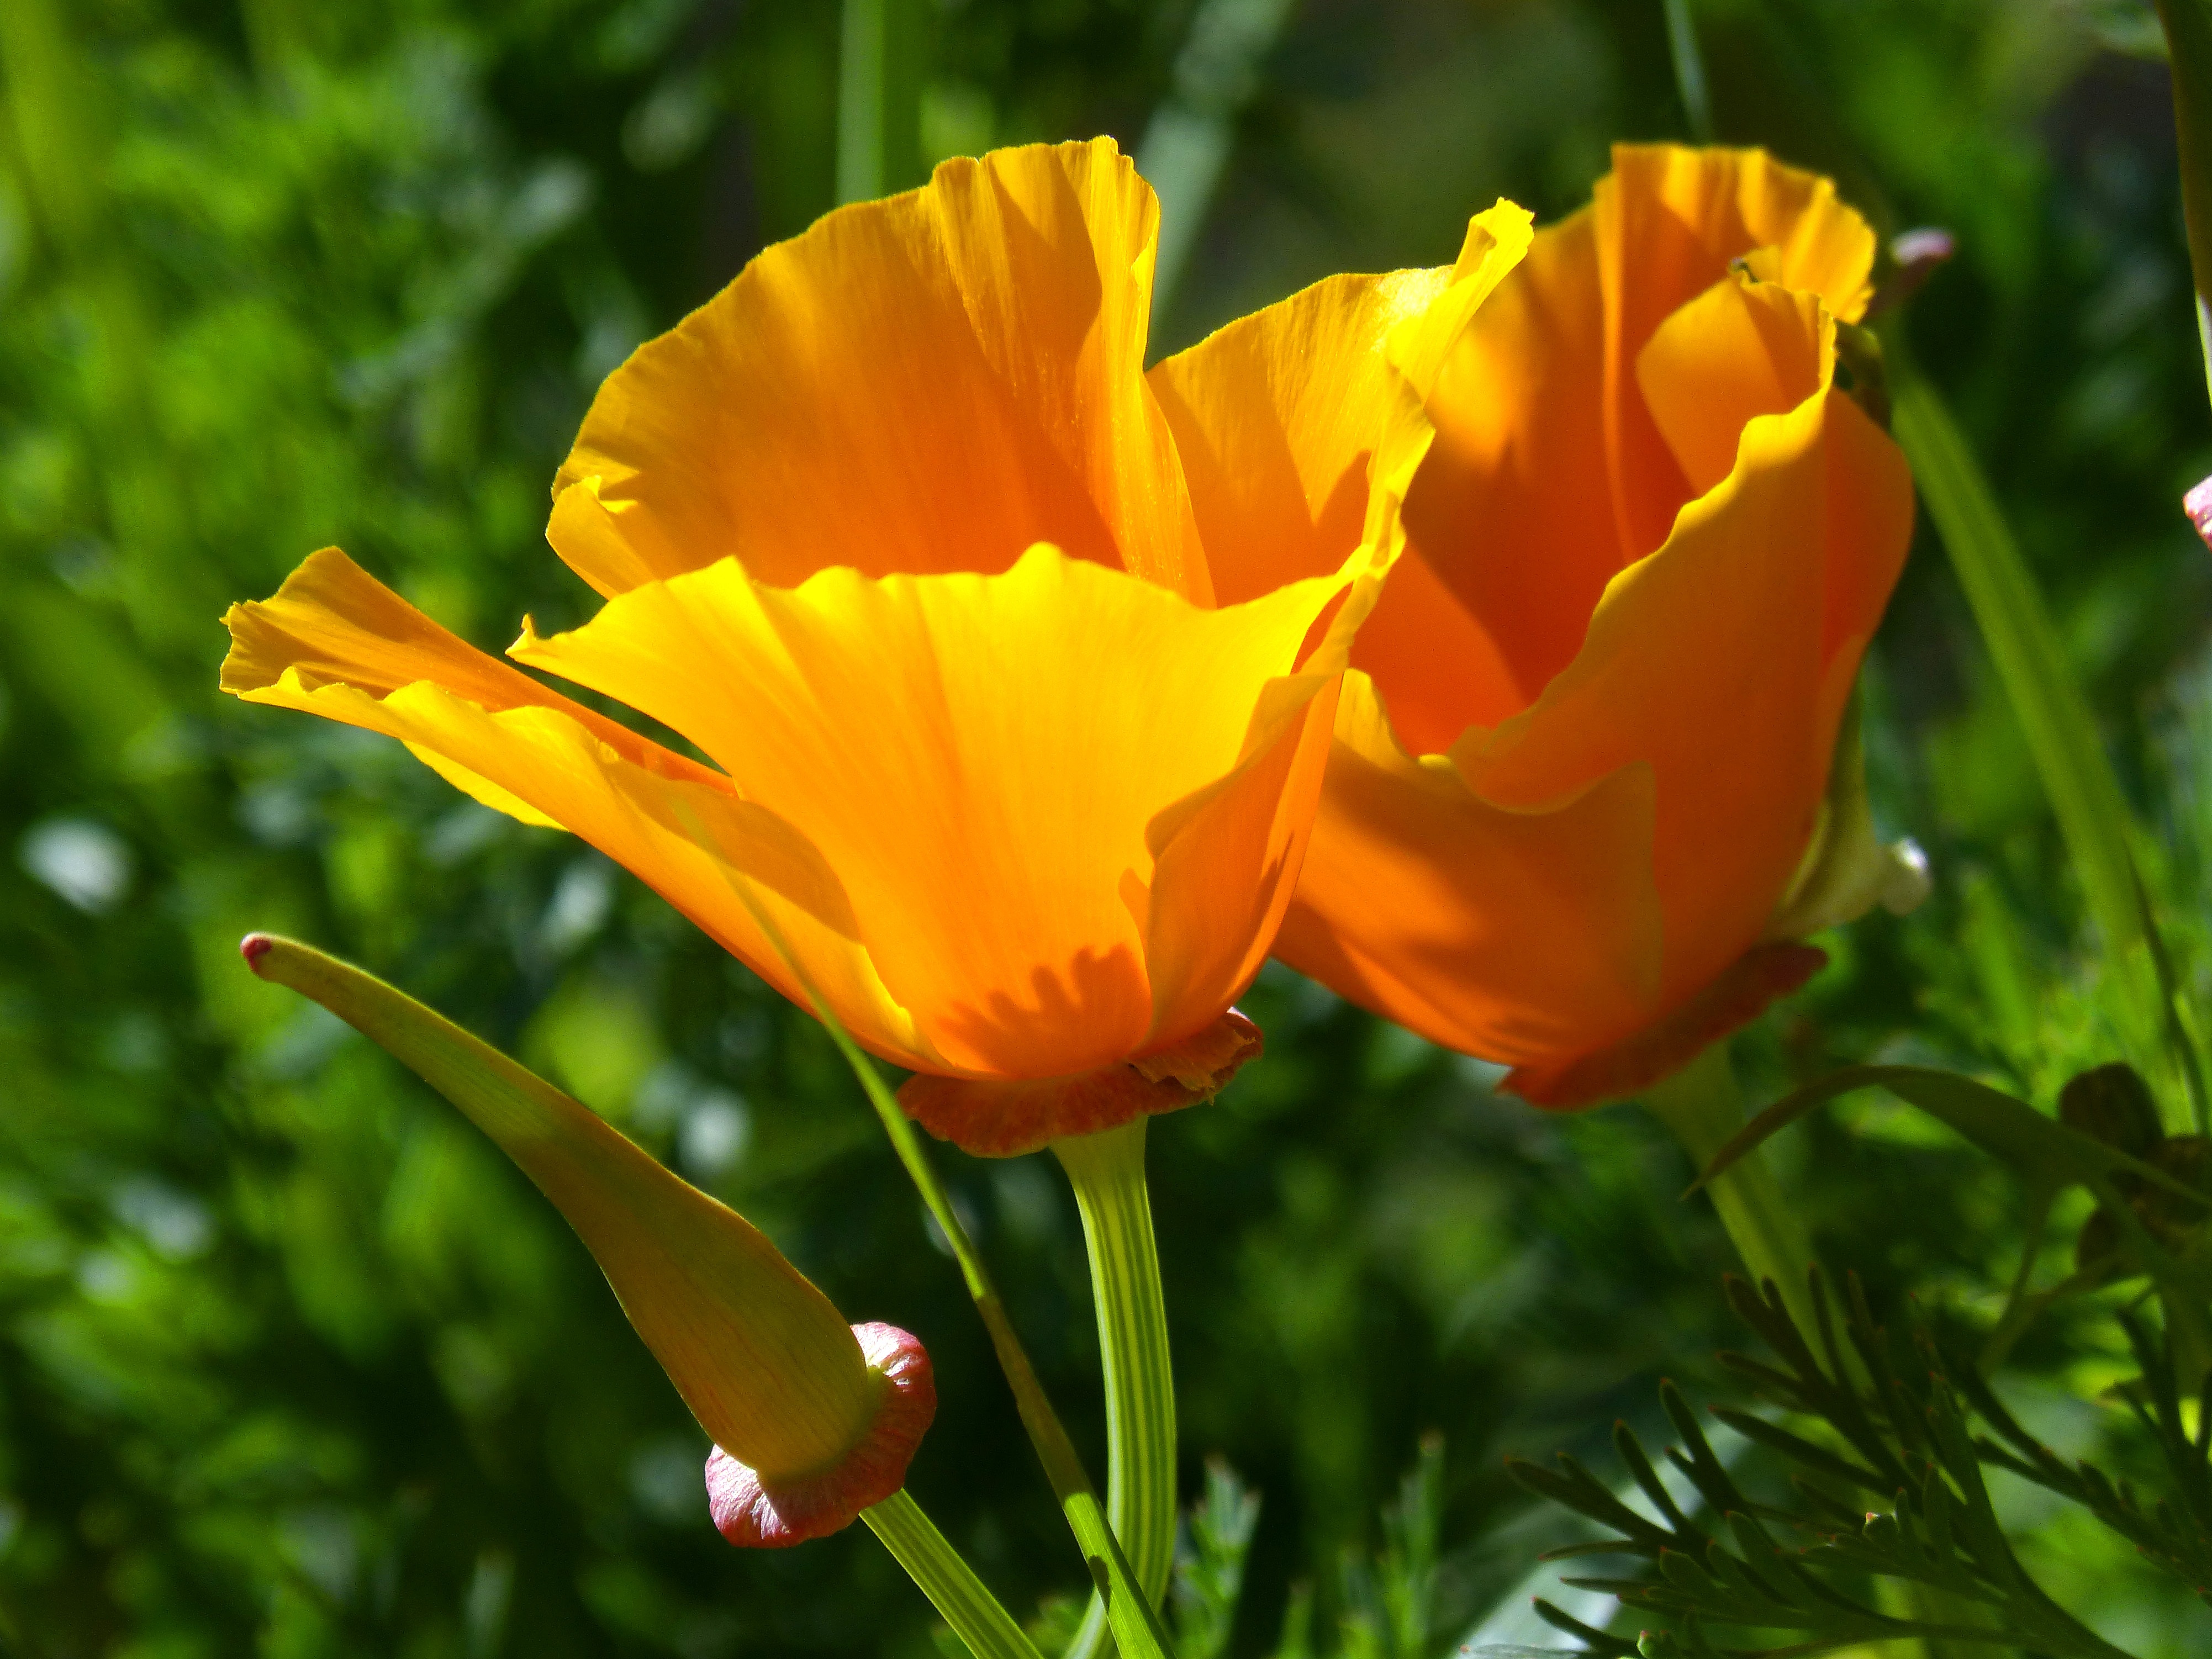
plant, flower, petal, tulip, botany, yellow, flora, macro photography, flowering plant, yellow poppy, california poppy, eschscholzia californica, schscholzia californica, land plant